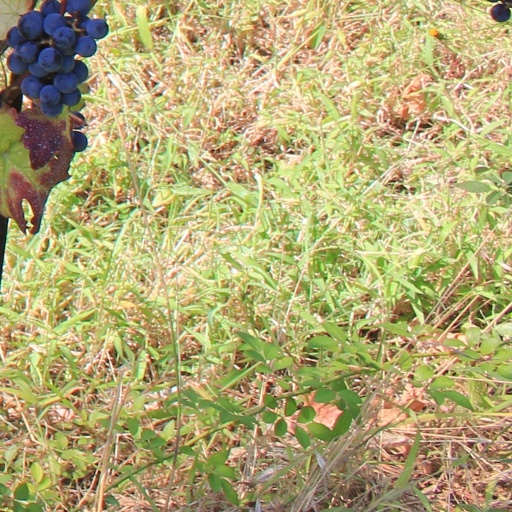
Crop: grape